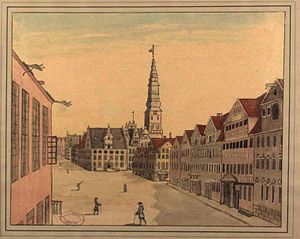
Amagertorv / Historie
Amagertorv i 1750.
Amagertorv er et torv i Indre By i København. Det strækker sig fra Højbro Plads til Vimmelskaftet og udgør en del af Strøget. Det har været gågade siden 1962. Udover at være en af Københavns centrale indkøbsgader har Amagertorv gennem de sidste år udviklet sig til at være samlingssted for en række store advokatfirmaer.